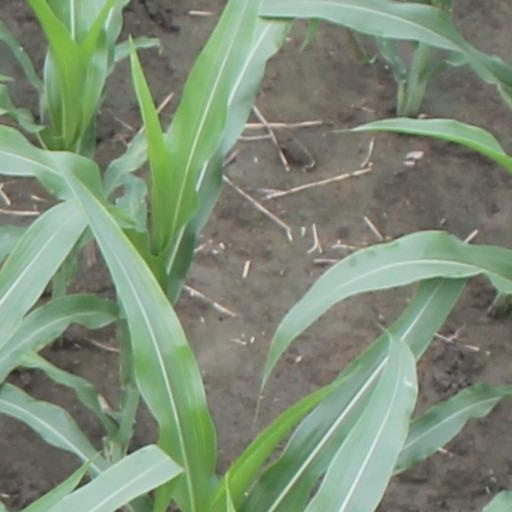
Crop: maize; corn